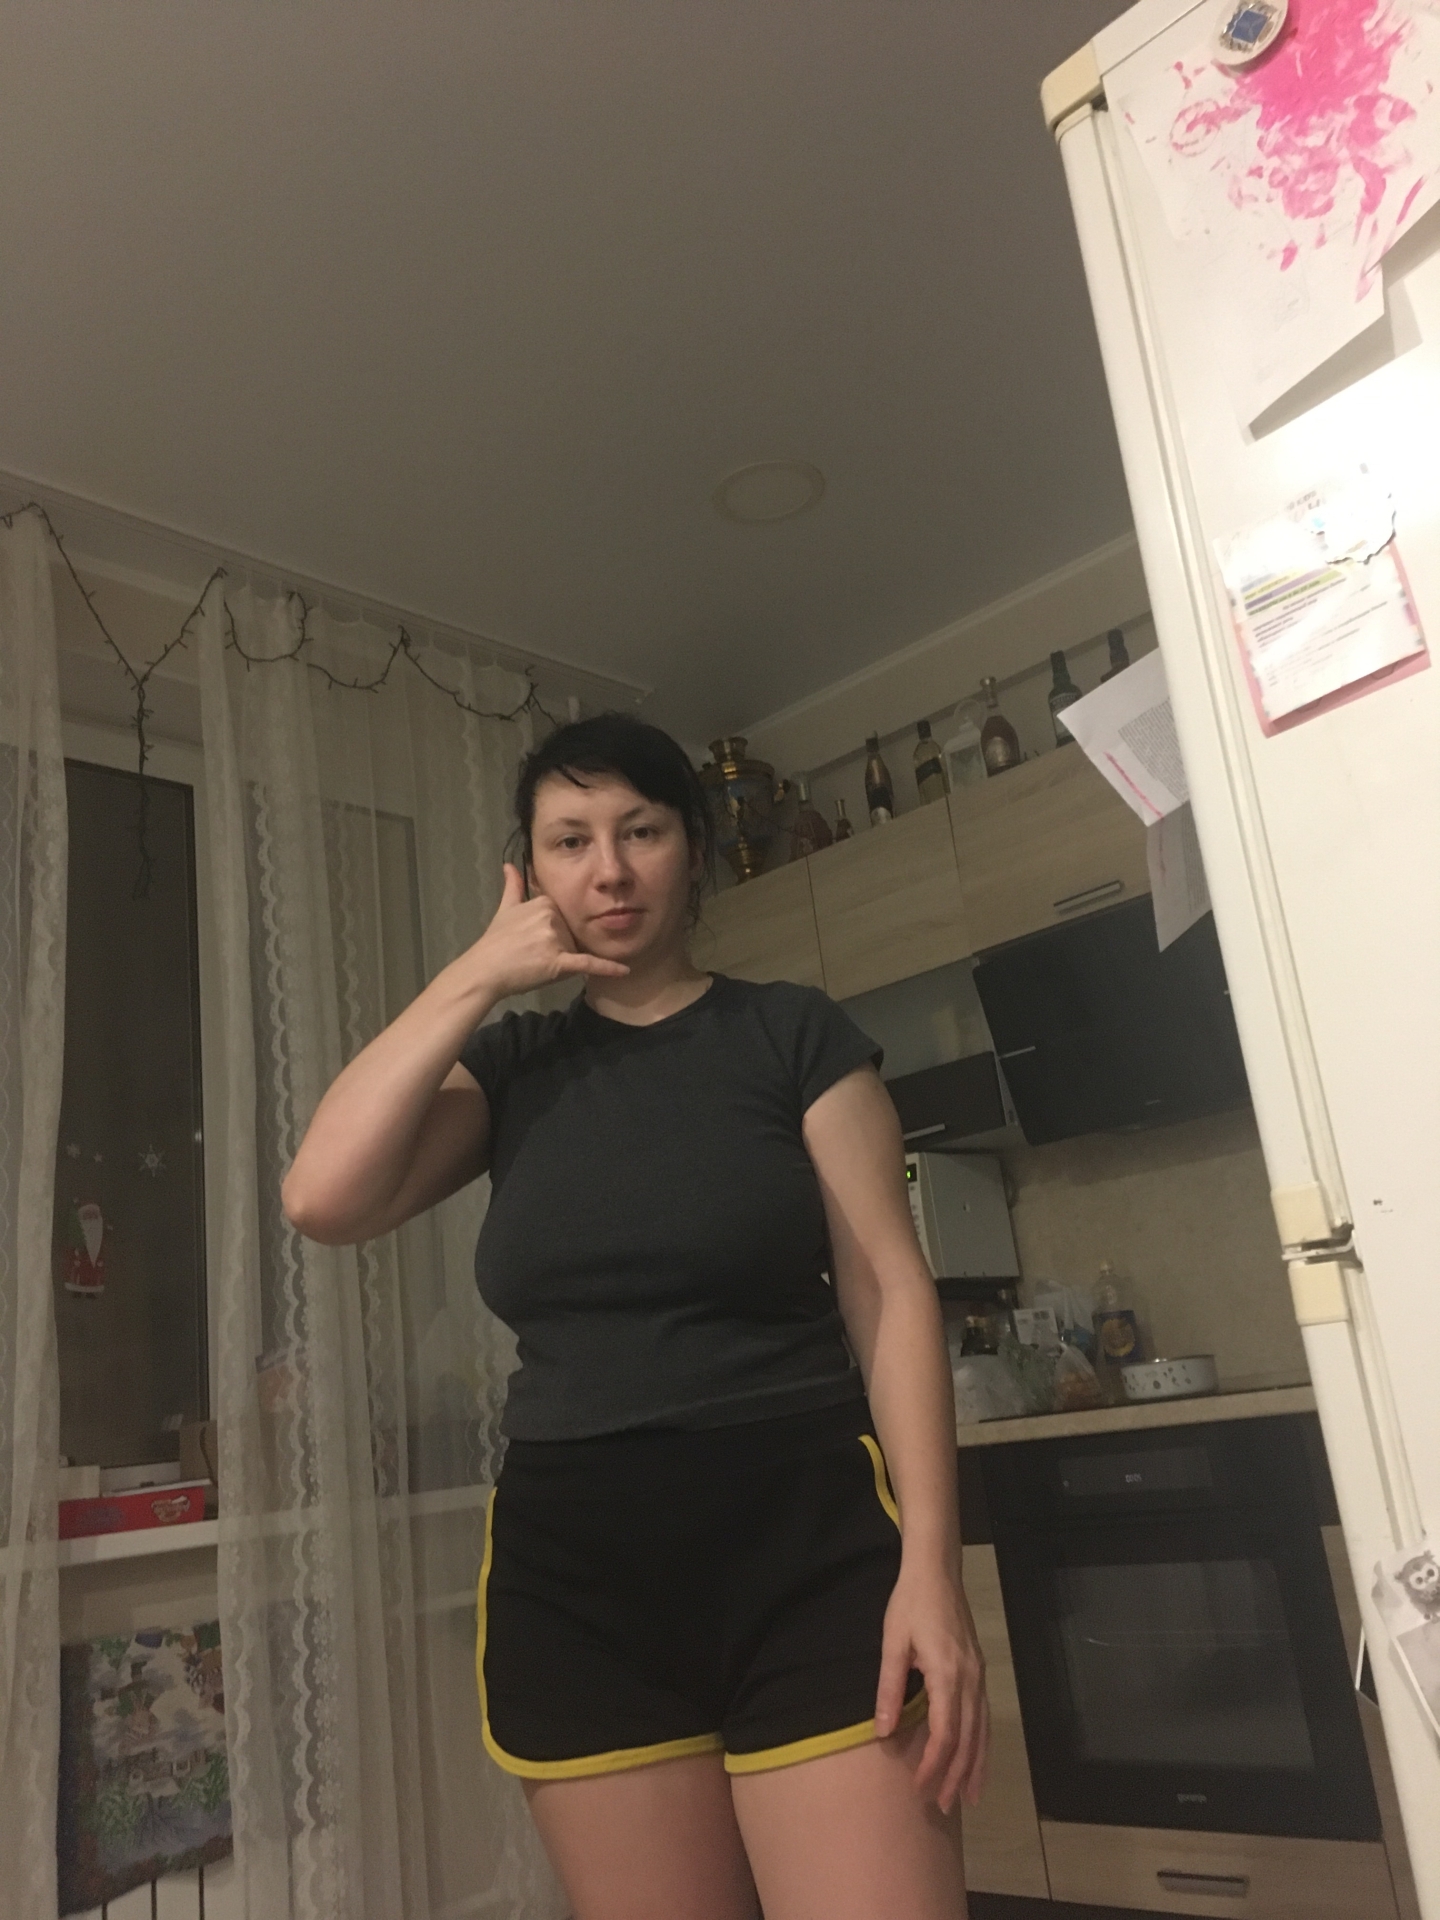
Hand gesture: call